Orlické Mountains

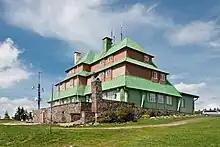
Shelter Masarykova Chata

The entire region has maintained its original natural character over the centuries and so beech primeval forests, protected landscape areas or nature parks and reserves are interwoven with trails, right next to chateaux and town parks and groomed rural gardens. The gentle rolling hills are interlaced with hiking trails, a dense network of cycle trails and routes leading along rivers.